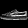
Label: Sneaker